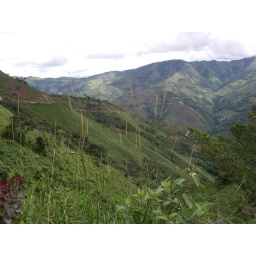
typical mountain scenery in south Ecuador. Green, green, green